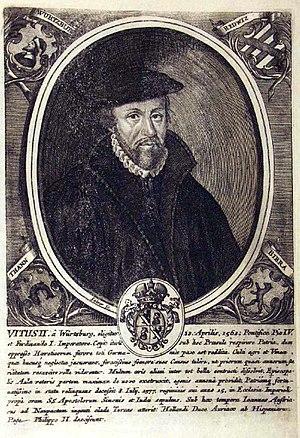
Veit II von Würtzburg est prince-évêque de Bamberg de 1561 à sa mort.